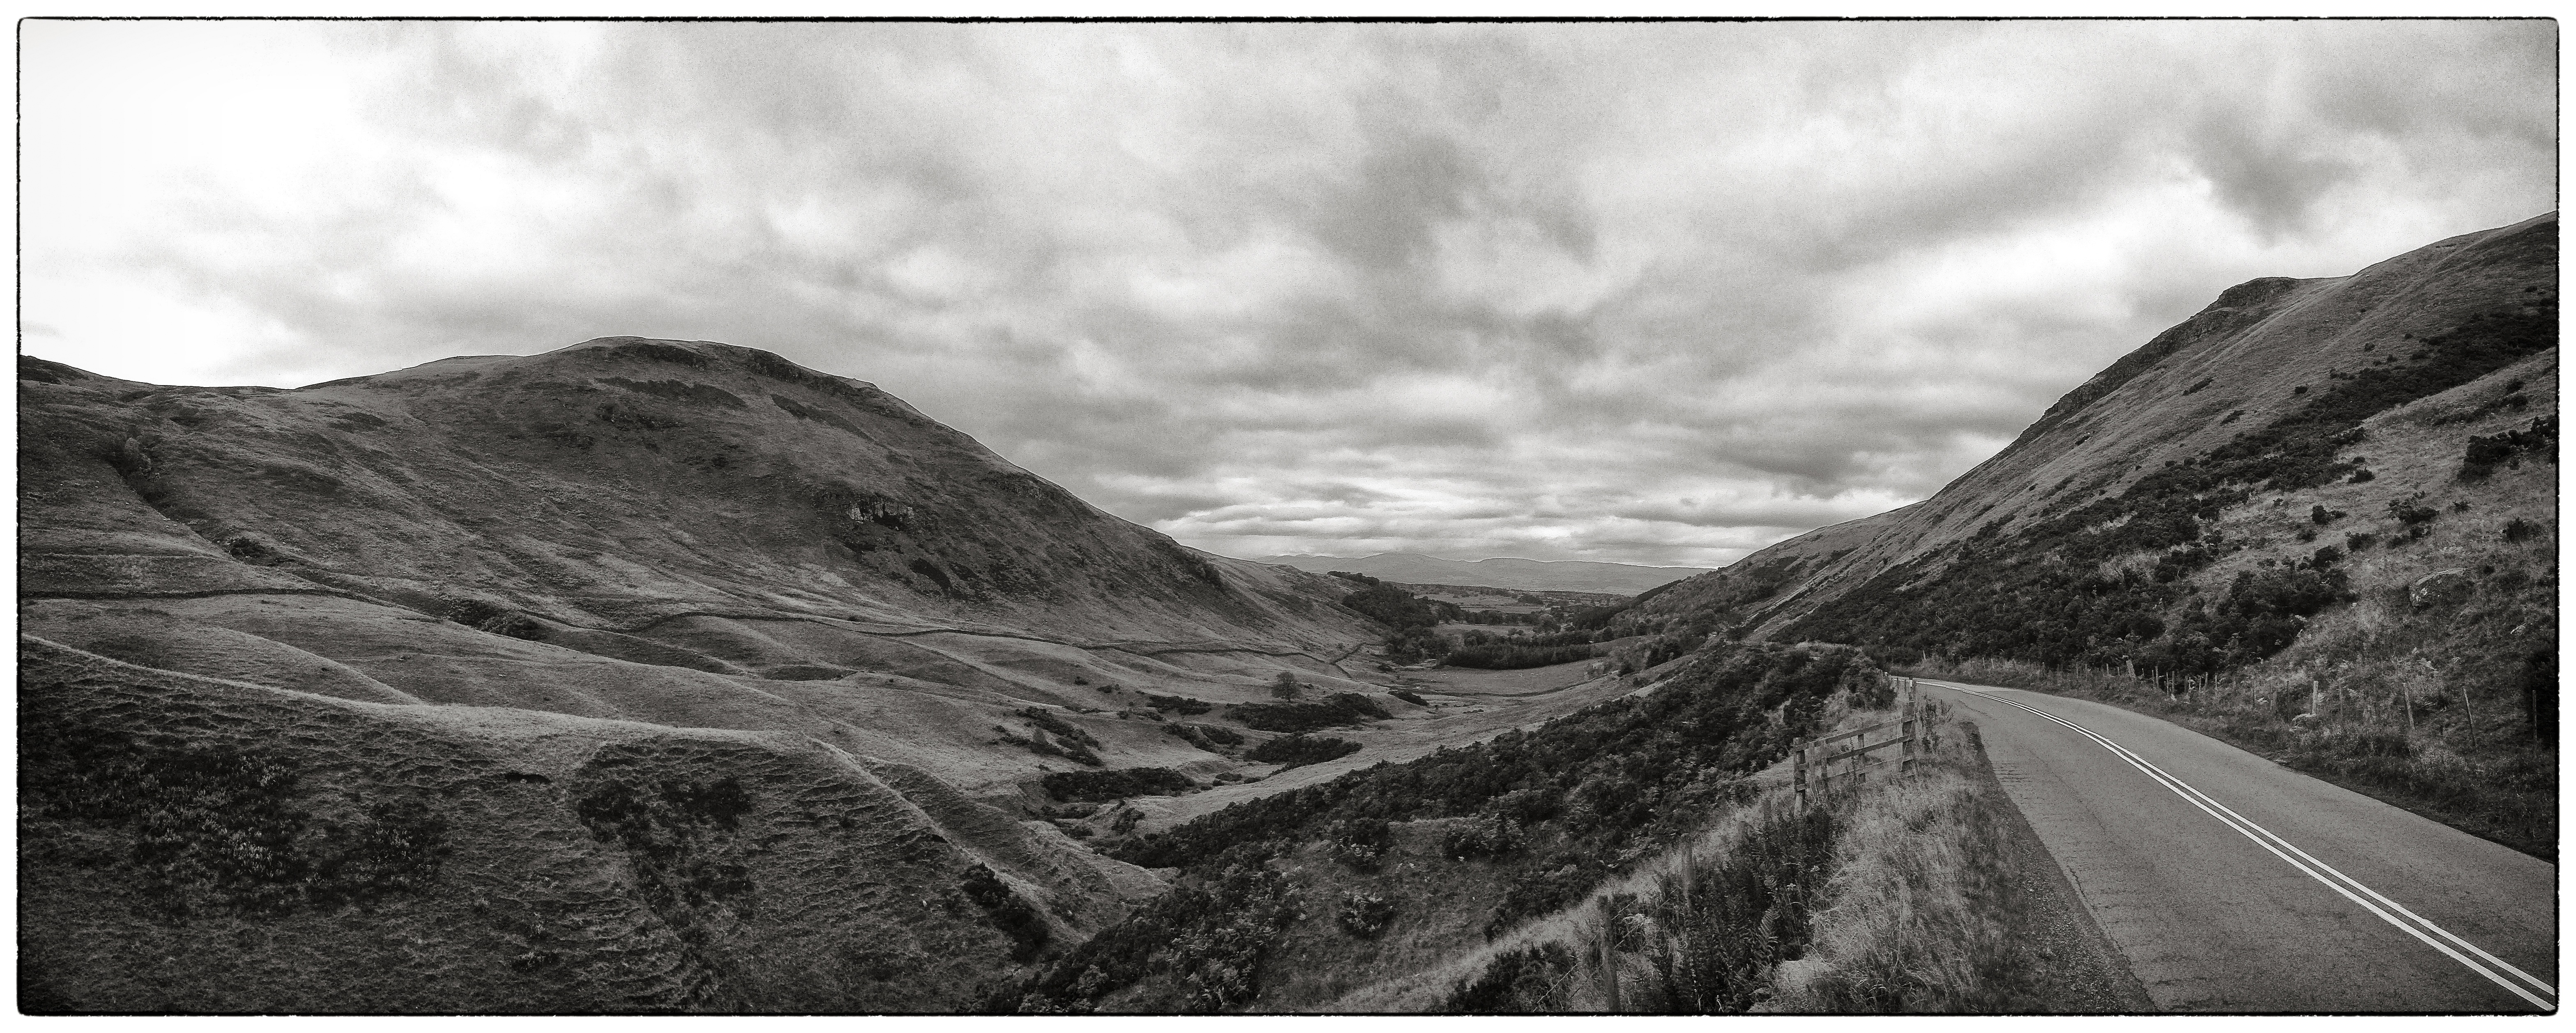
landscape, sea, coast, water, nature, grass, outdoor, rock, ocean, mountain, black and white, sky, photography, hill, view, mountain range, summer, travel, coastline, wild, environment, europe, green, scenic, scenery, island, landmark, monochrome, tourism, uk, clouds, mountains, british, scotland, atlantic, britain, scottish, mountain pass, shetland, monochrome photography, mountainous landforms